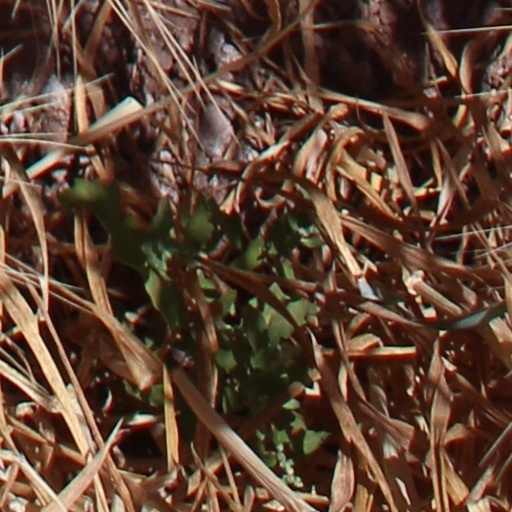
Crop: wheat